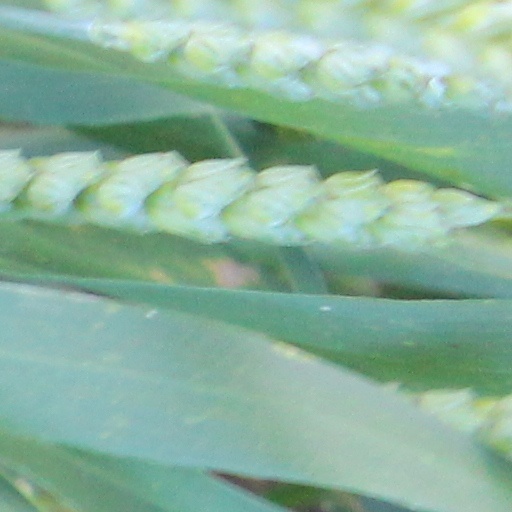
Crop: wheat